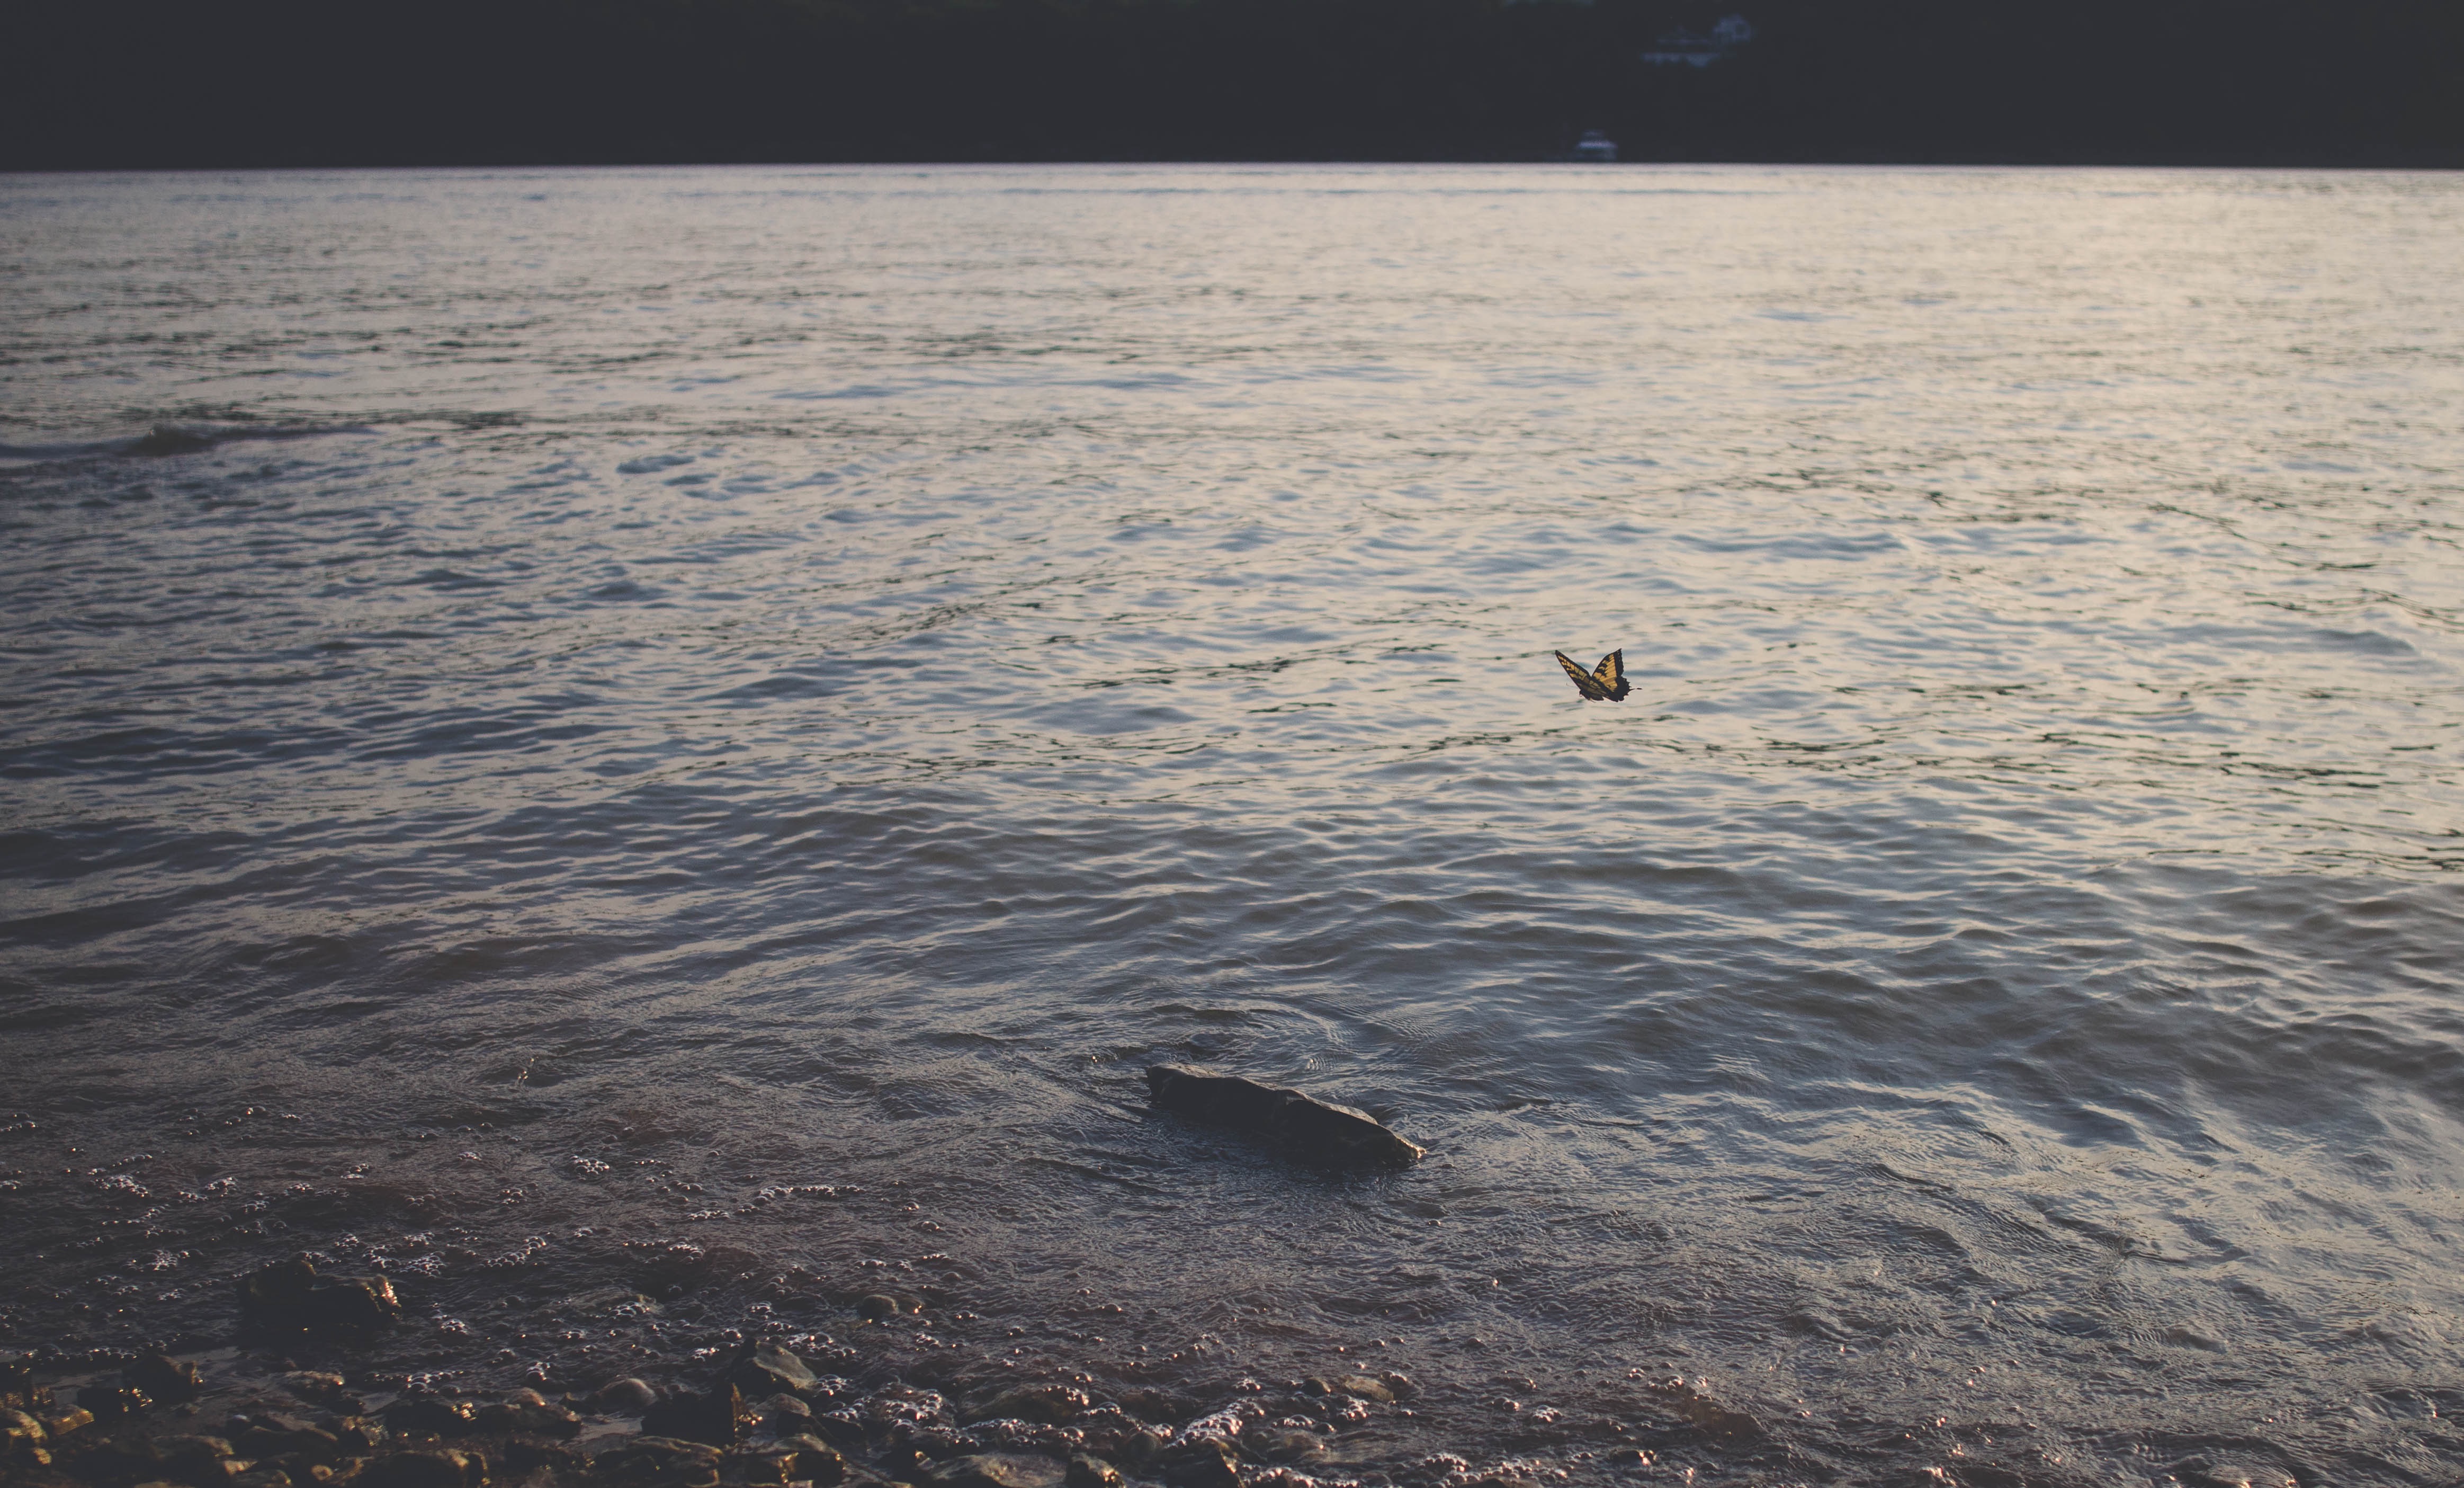
sea, coast, water, ocean, horizon, wave, marine mammal, mudflat